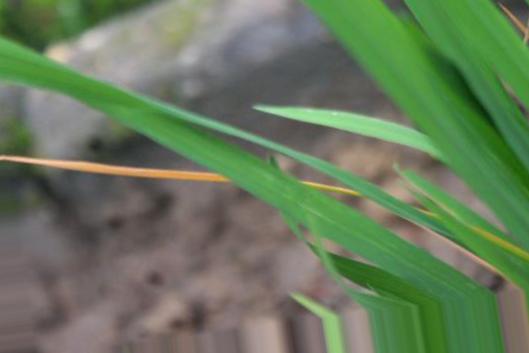
Nhãn: Tungro virus